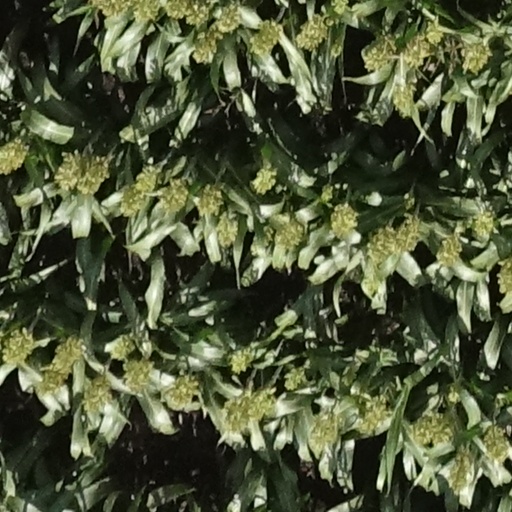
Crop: sorghum